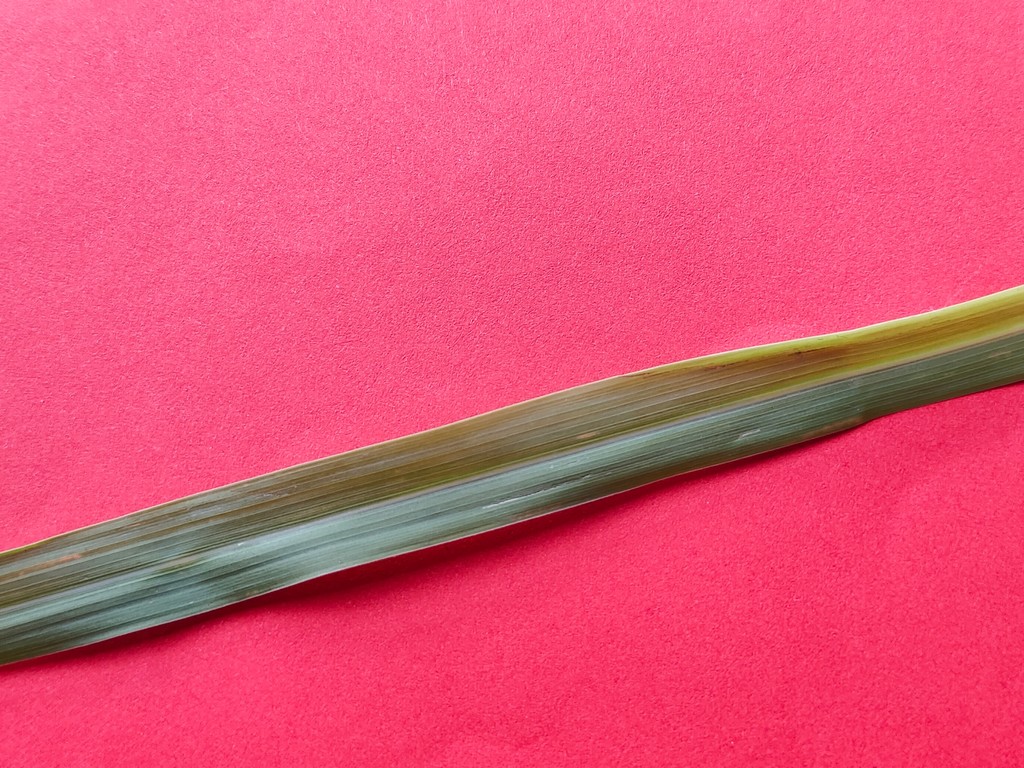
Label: Healthy